10th Parliament of Elizabeth I

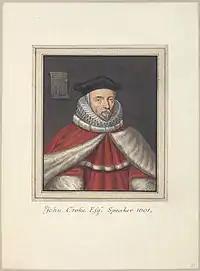
Sir John Croke, Speaker

The 10th Parliament of Queen Elizabeth I was summoned by Queen Elizabeth I of England on 11 September 1601 and assembled on 27 October 1601. It was to be her final Parliament.